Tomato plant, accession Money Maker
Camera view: horizontal (90 deg, fisheye); turntable rotation: 30 degrees
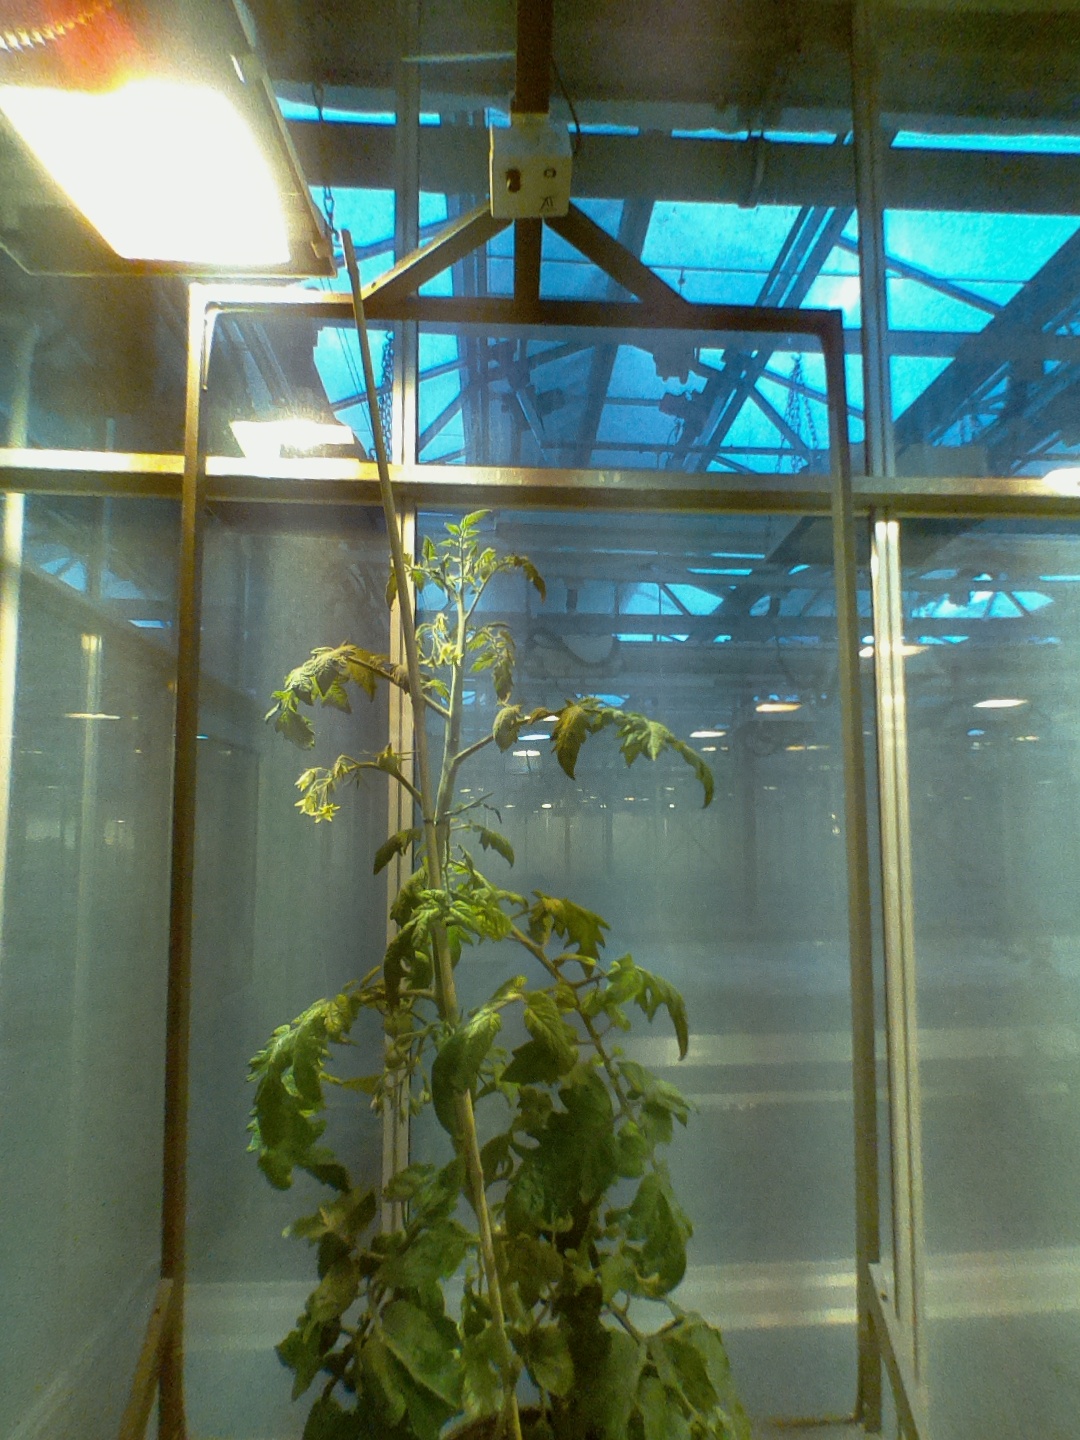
BBCH growth stage 73: 30%-40% of final fruit size